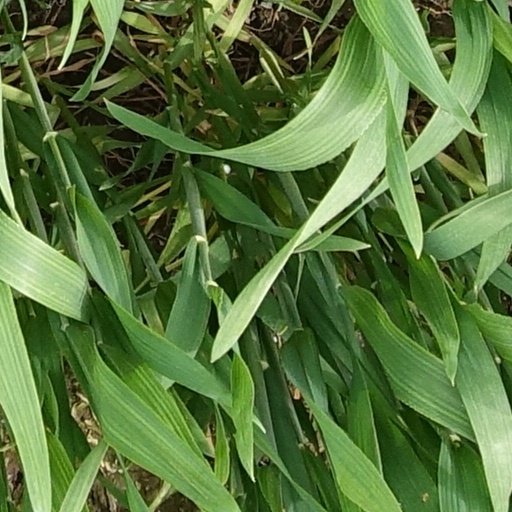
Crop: wheat